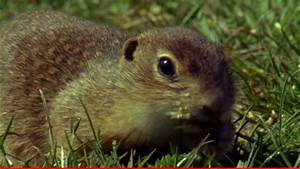
Label: squirrel